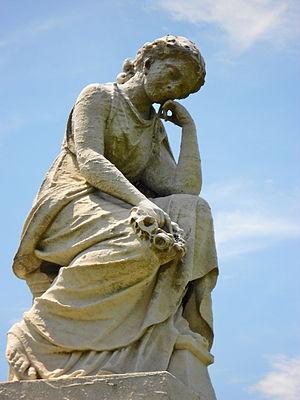
La ville de Washington compte de nombreuses sculptures en plein air. La Smithsonian Institution en compte près de 900 dans son inventaire. En plus des plus célèbres monuments et mémoriaux de la capitale, de nombreuses personnalités reconnues comme des héros nationaux ont été honorées, à titre posthume, une statue les représentant dans un parc ou une place publique. Certains de ces personnages de l'histoire américaine sont représentés plusieurs fois dans la capitale. Abraham Lincoln, par exemple, est représenté par au moins trois sculptures, dont celles au Lincoln Memorial, au Lincoln Park, et à l'ancienne Cour supérieure du district de Columbia. Plusieurs personnalités internationales, telles Mohandas Karamchand Gandhi, ont également été immortalisées par des statues. D'autres figures humaines ne font référence à aucun personnage historique telle par exemple la statue de la Liberté qui ne doit pas être confondue avec la statue de la Liberté à New York, statue allégorique de 19 ½ pieds de haut qui repose au sommet du dôme du Capitole.